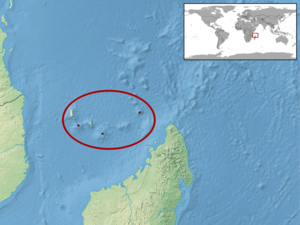
Cryptoblepharus gloriosus est une espèce de sauriens de la famille des Scincidae.